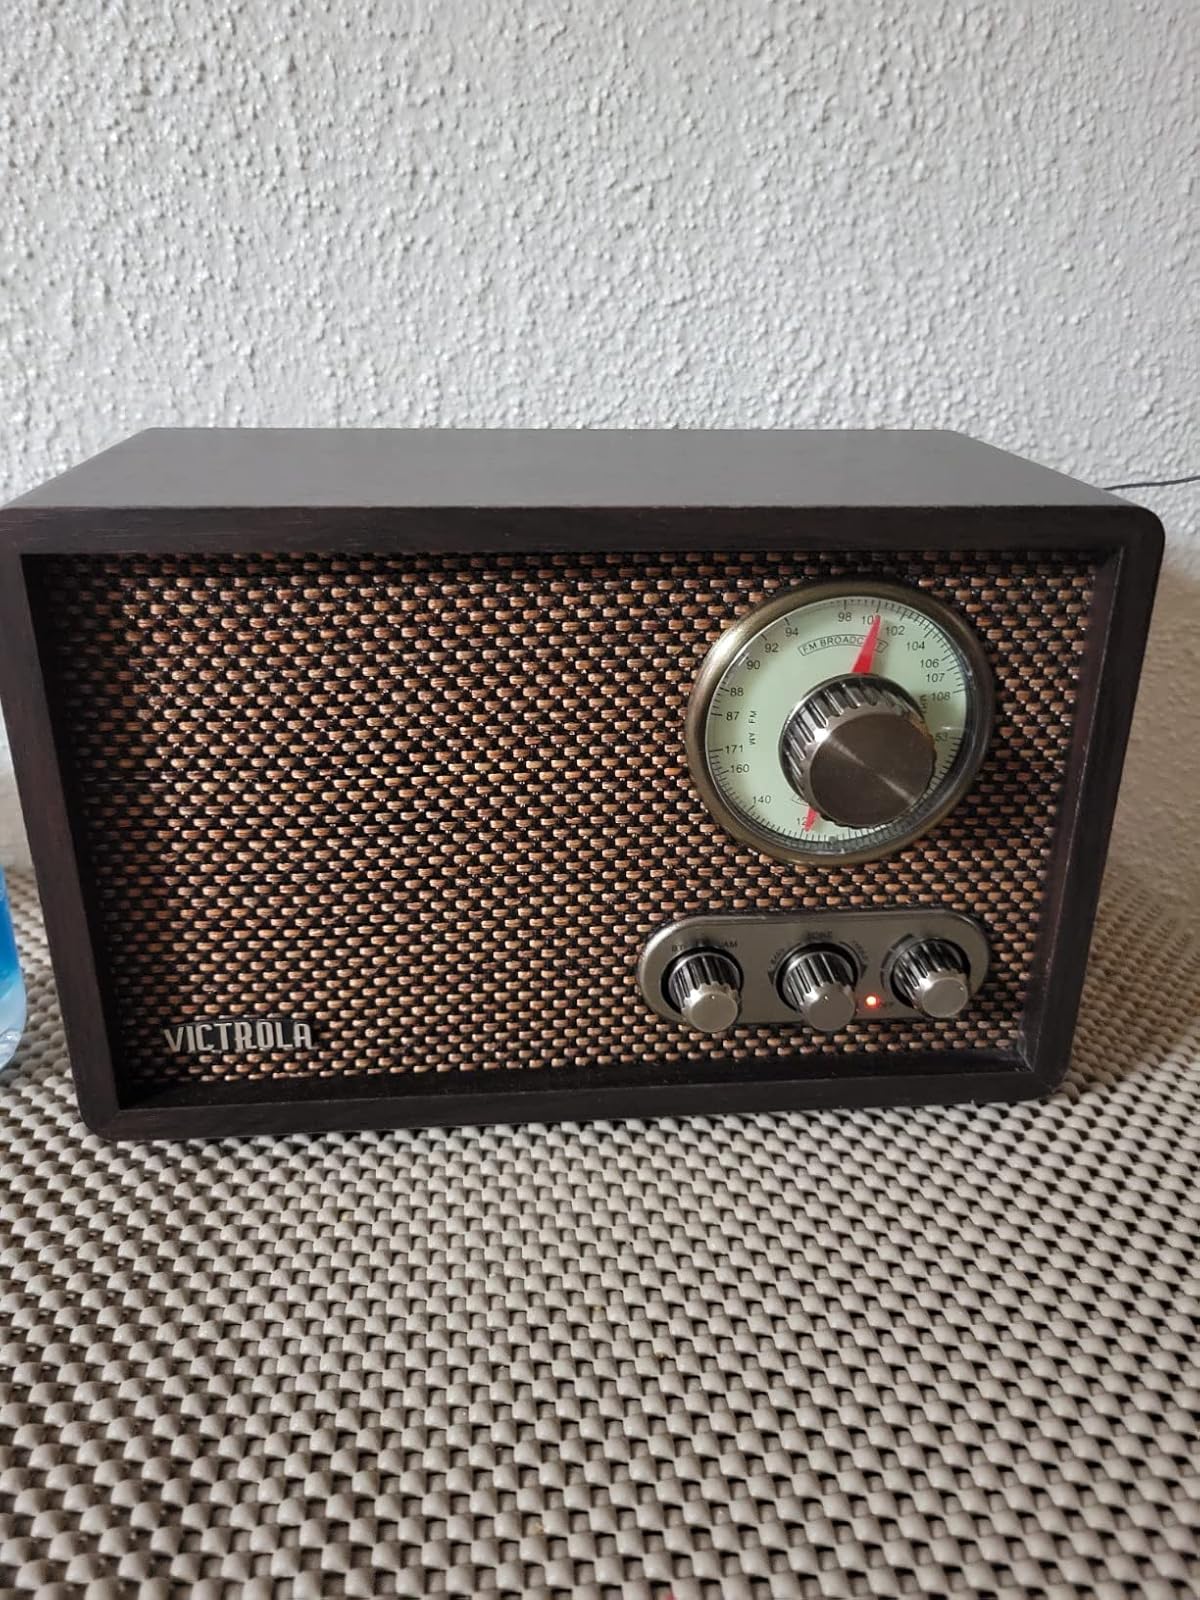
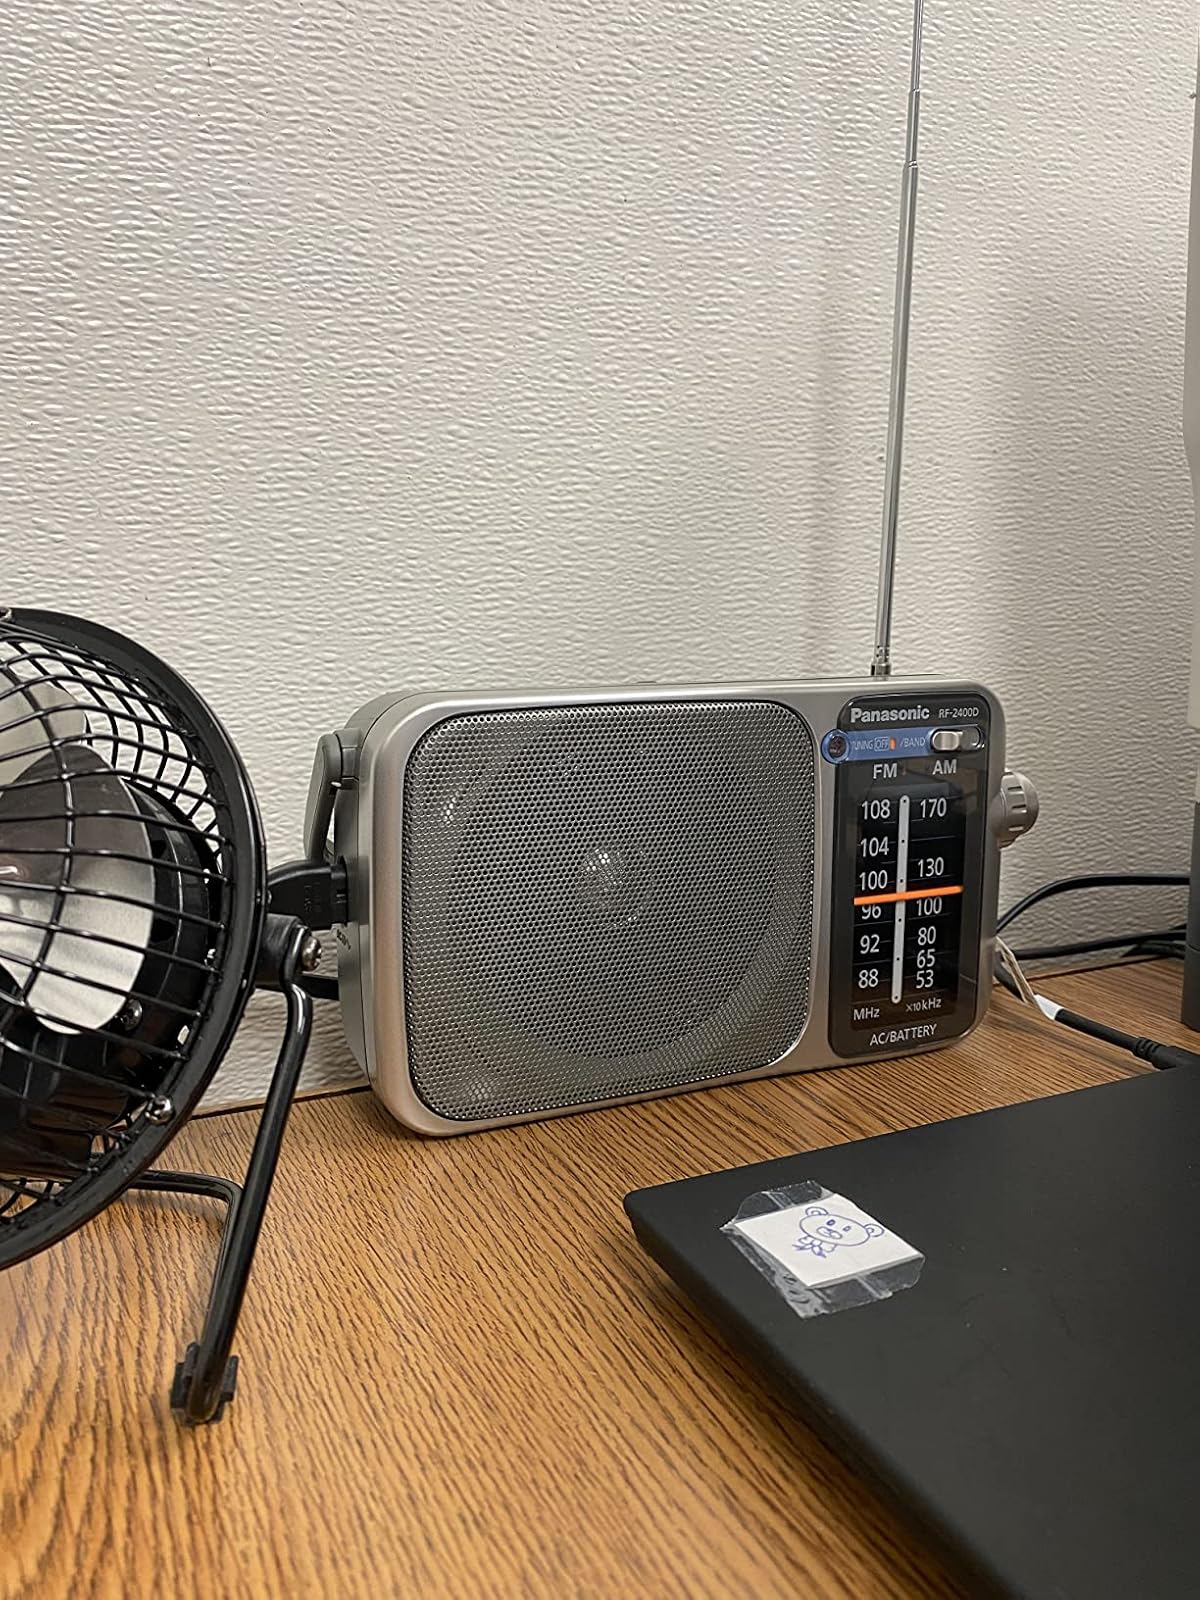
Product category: radio
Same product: no